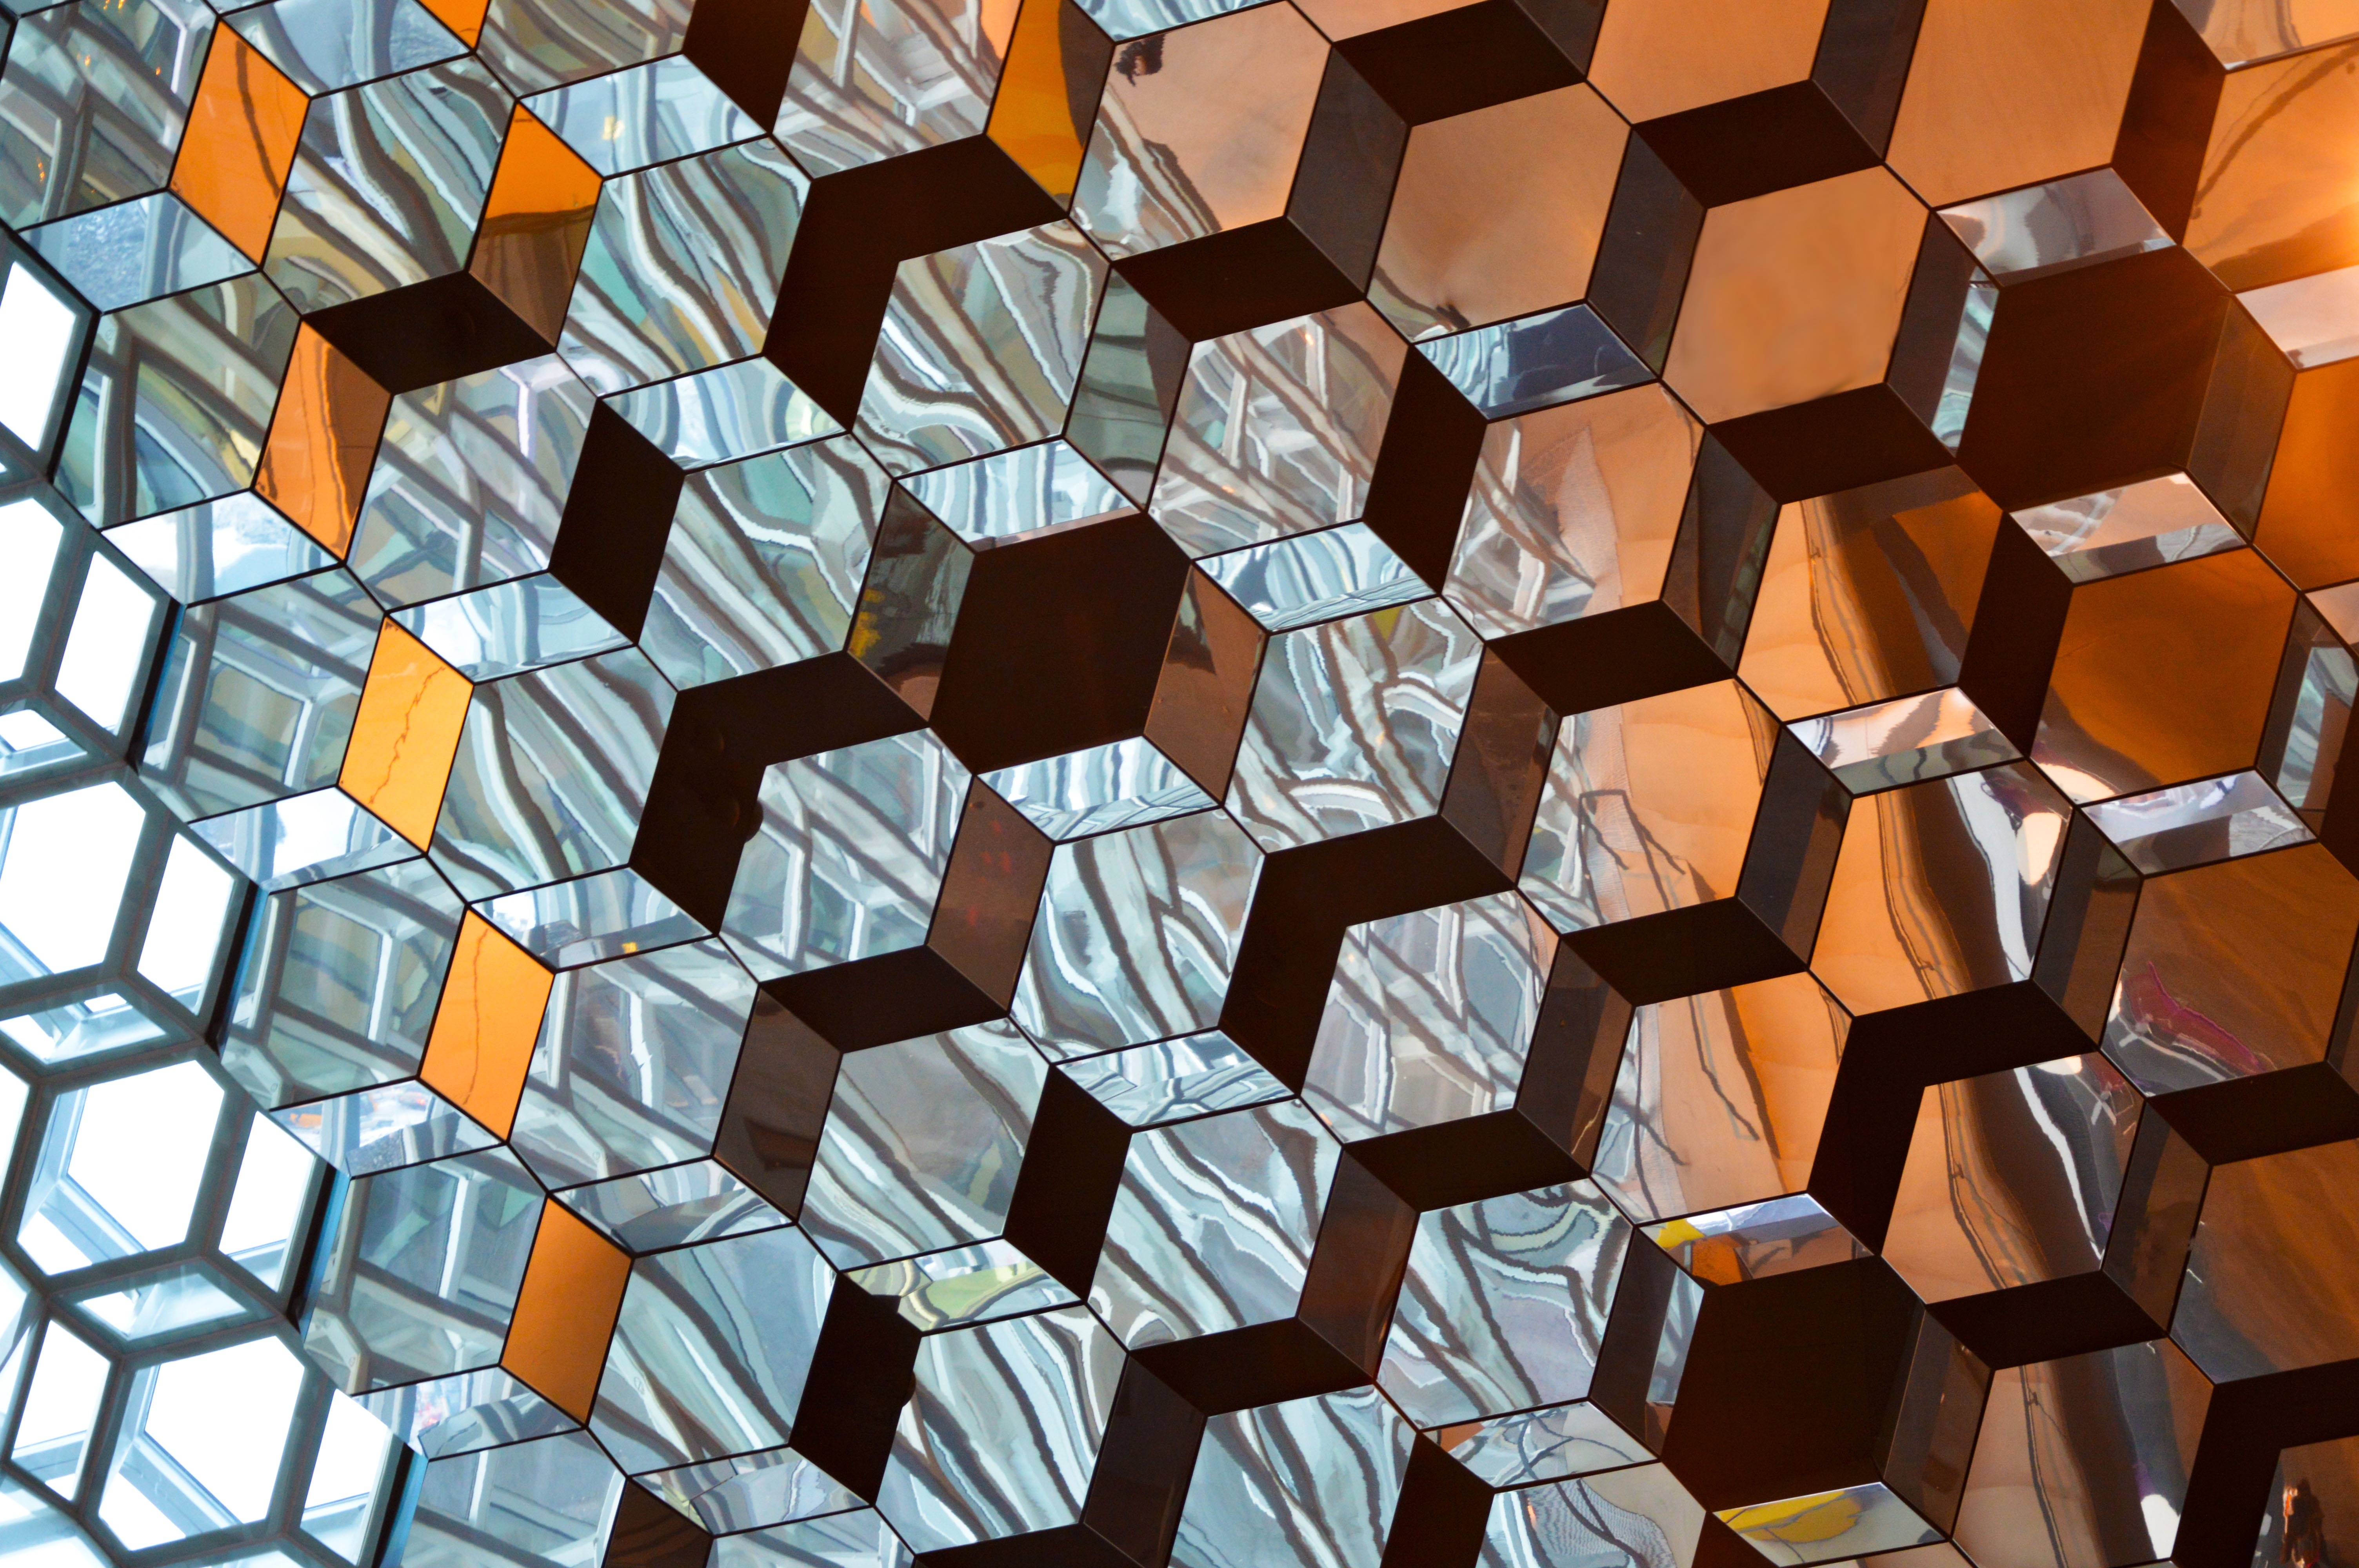
wood, floor, wall, pattern, line, color, tile, circle, art, design, symmetry, mosaic, shape, flooring, daylighting